Rodolfo Delgado (lawyer)

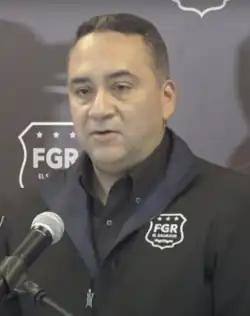
Delgado in 2023

Rodolfo Antonio Delgado Montes is a Salvadoran lawyer who currently serves as the attorney general of El Salvador. He was appointed as attorney general by the Legislative Assembly in May 2021 after his predecessor, Raúl Melara, was removed by the Nuevas Ideas-led legislature. Prior to his appointment as attorney general, he worked for the Office of the Attorney General from 1995 to 2017 in various roles.